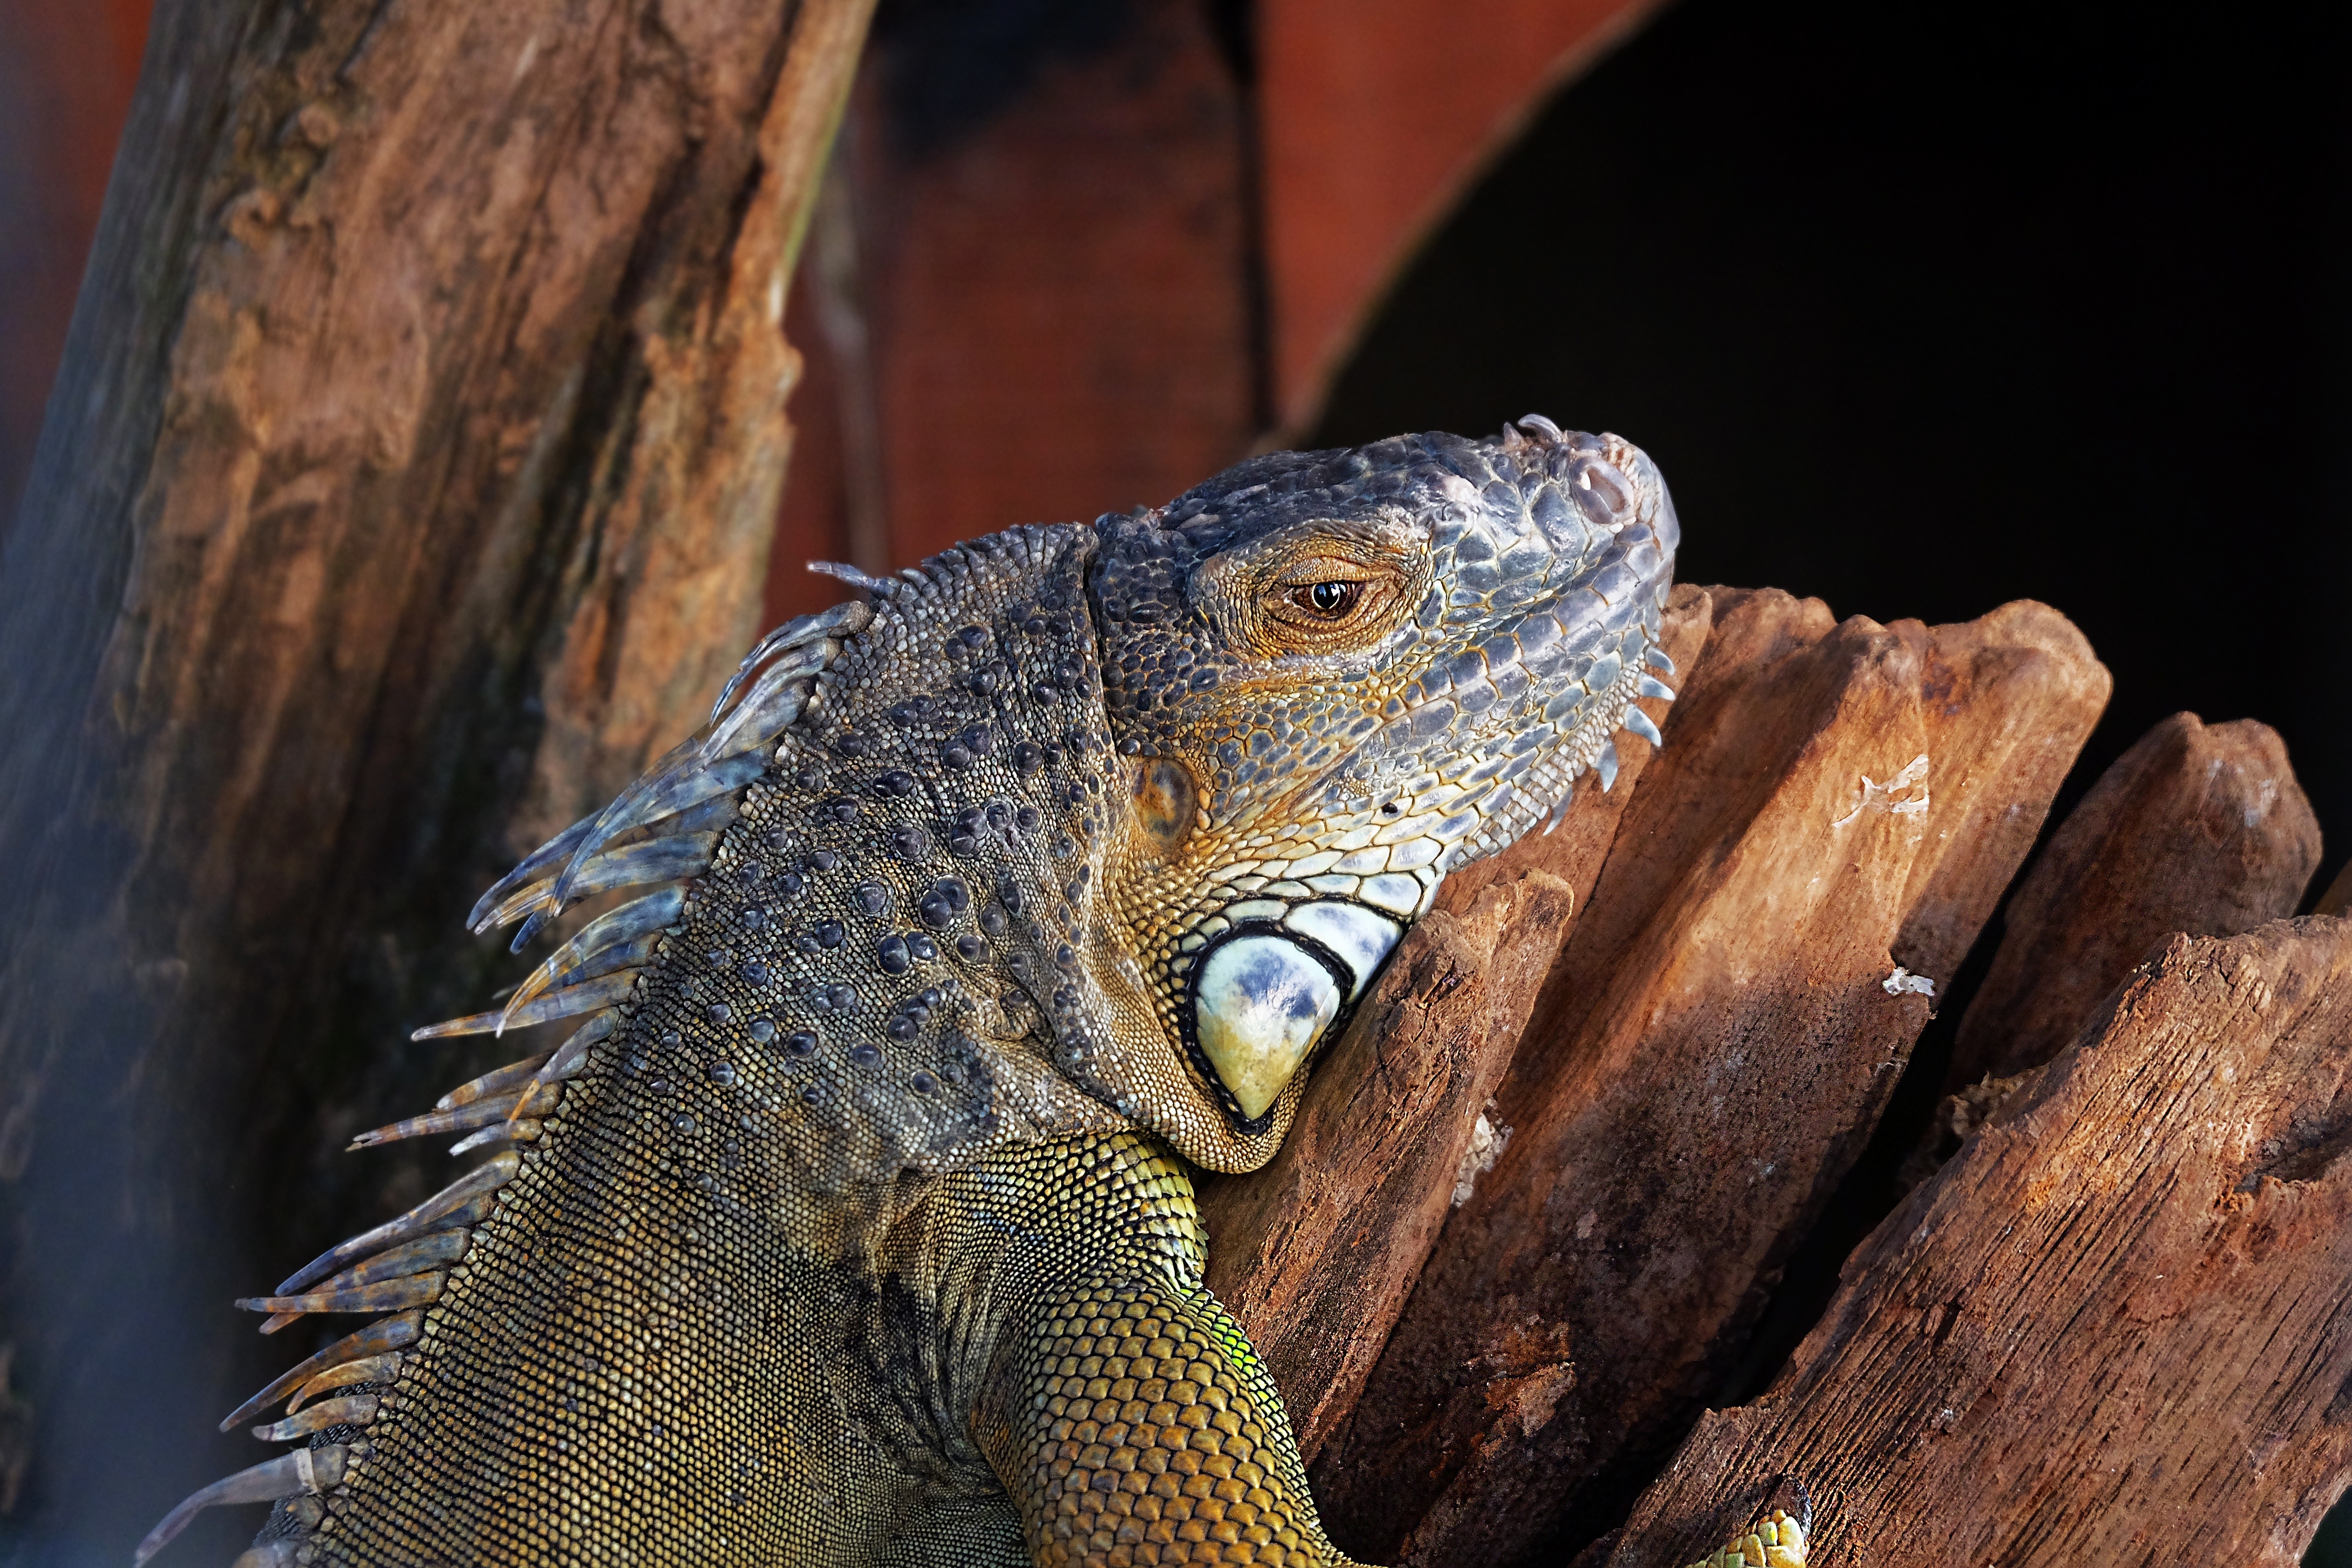
nature, animal, wildlife, wild, green, climbing, reptile, close, iguana, fauna, lizard, close up, vertebrate, creature, resting, iguania, macro photography, agamidae, scaled reptile